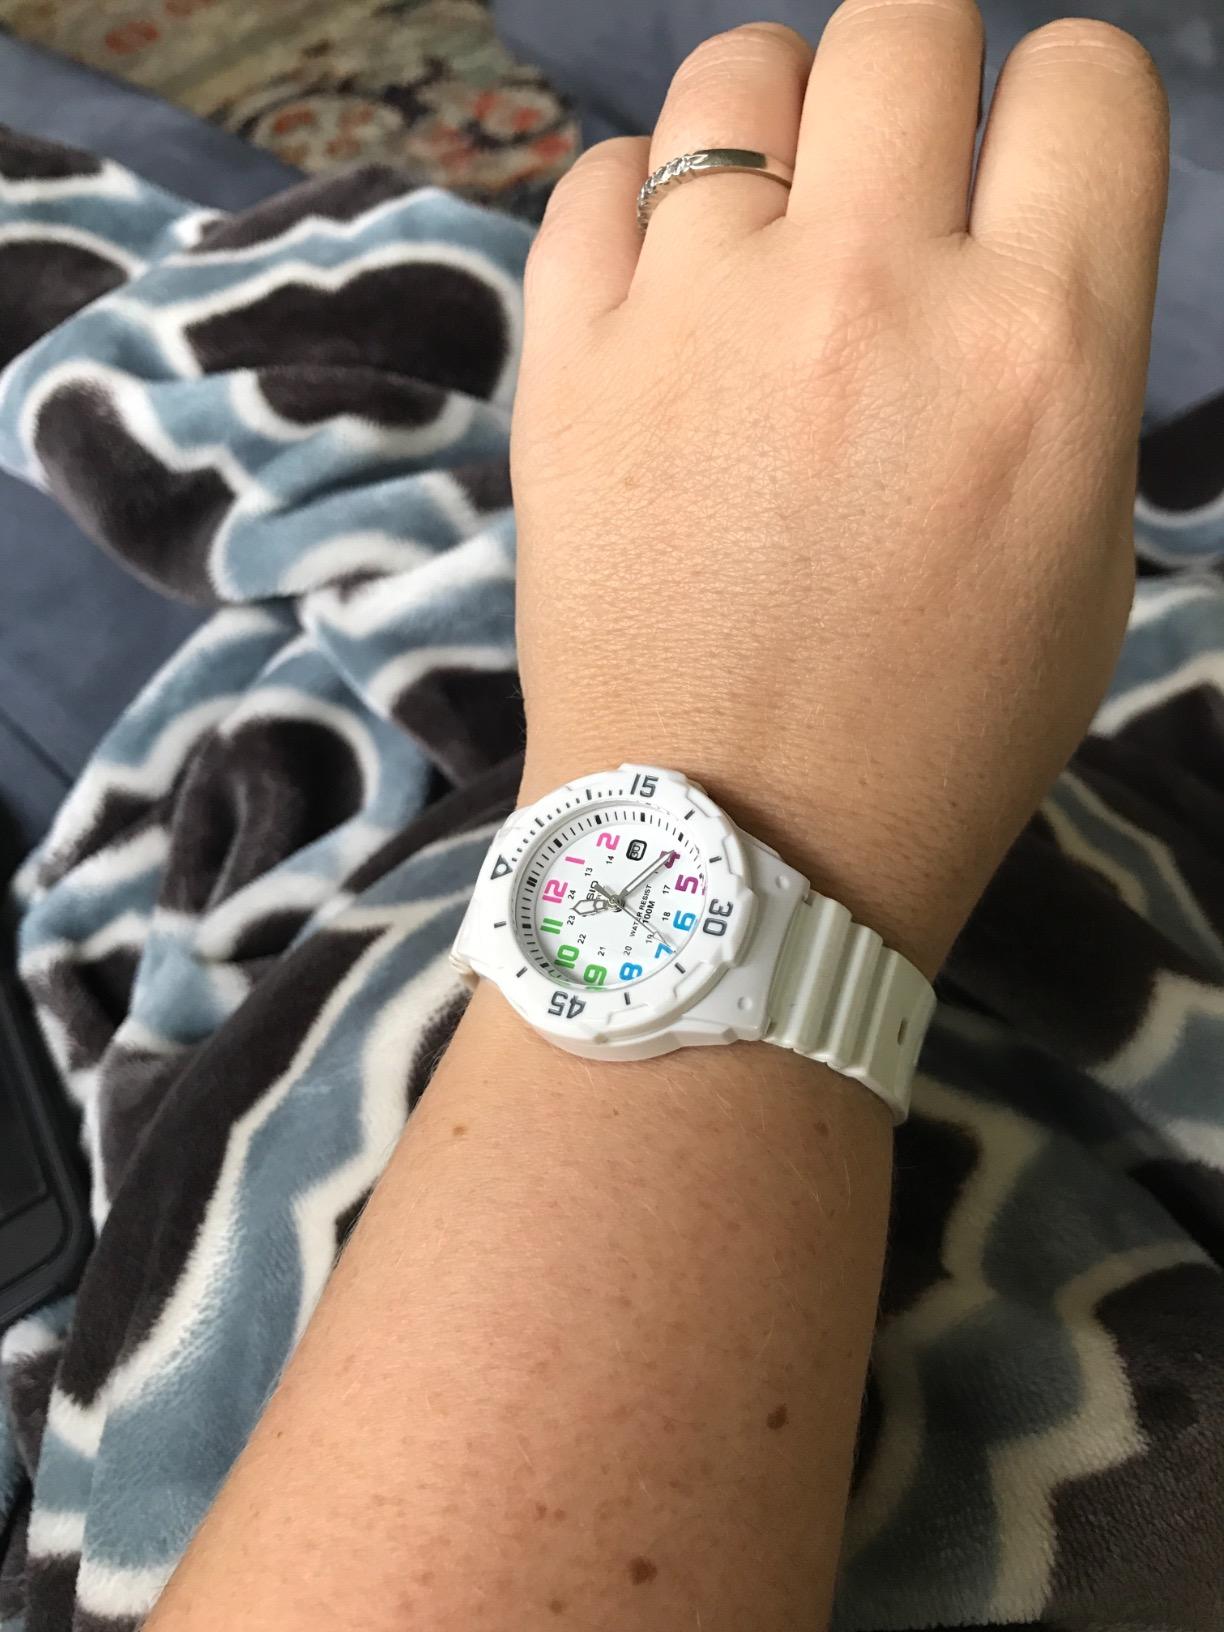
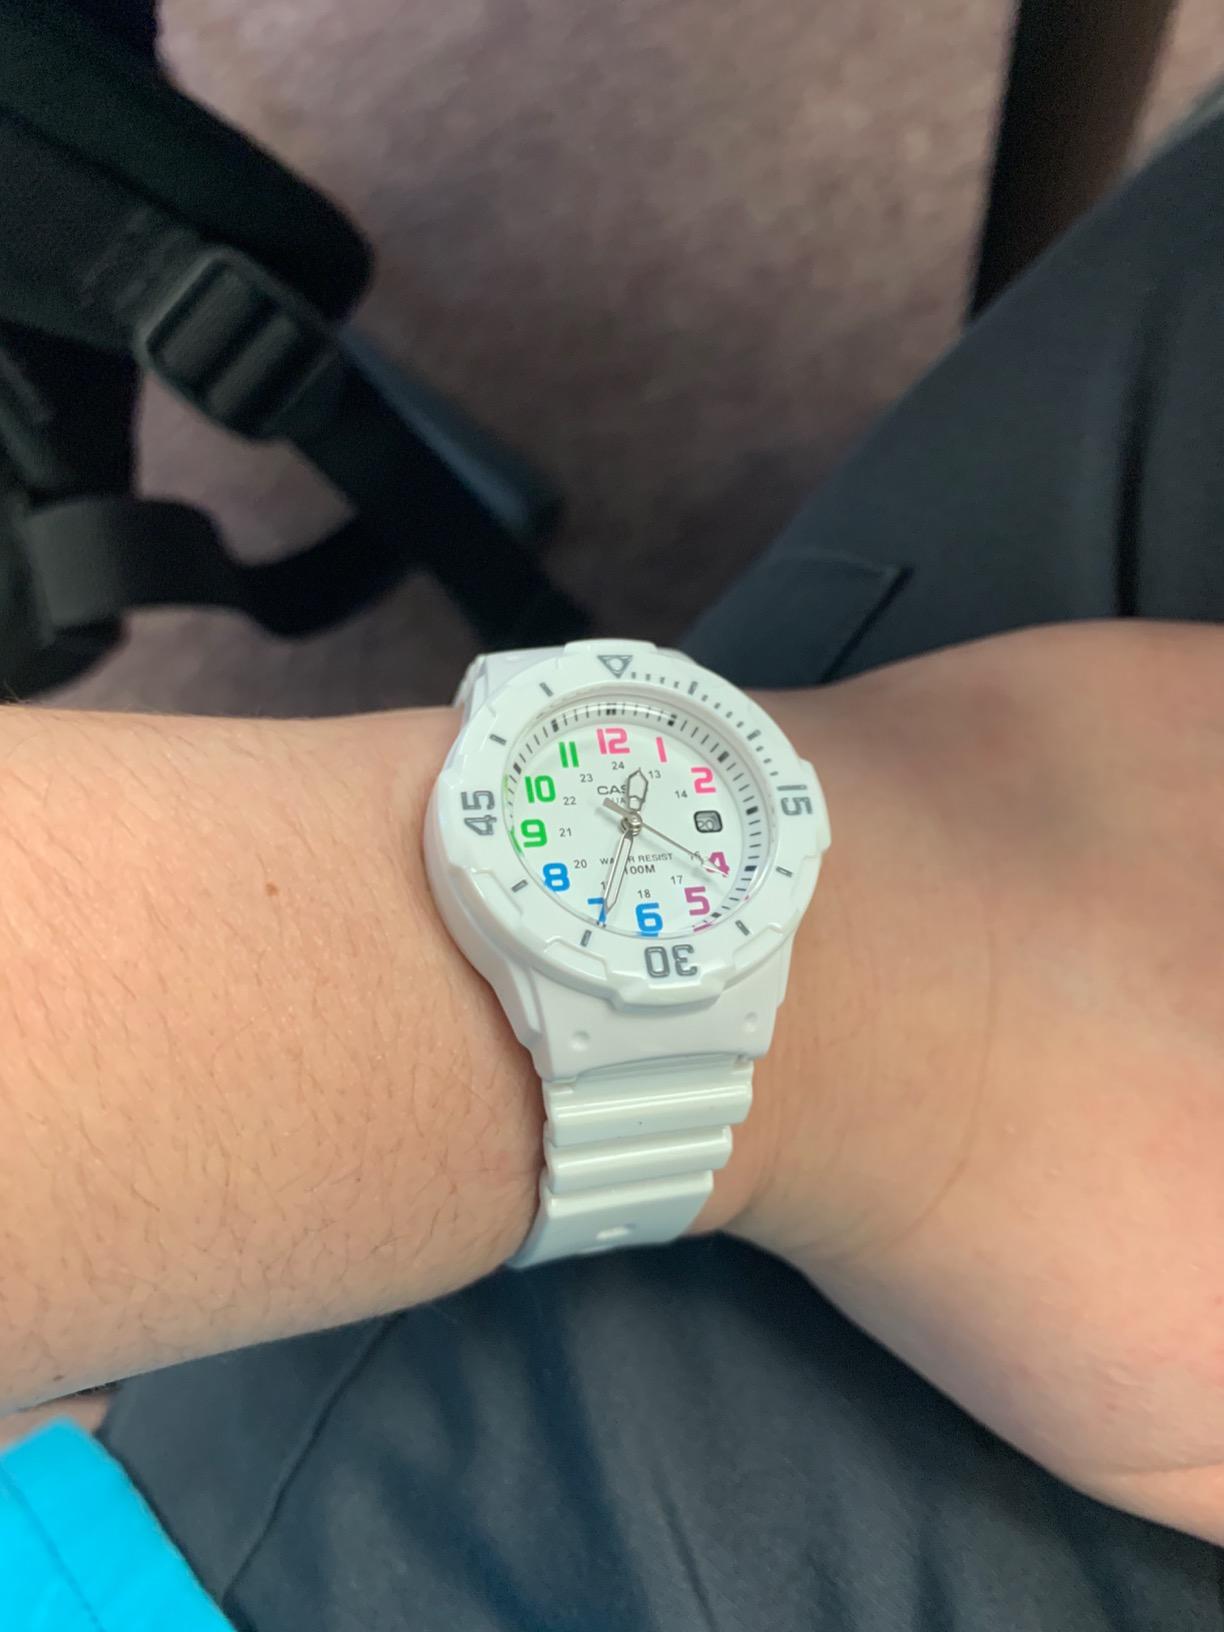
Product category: accessories_watch
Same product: yes